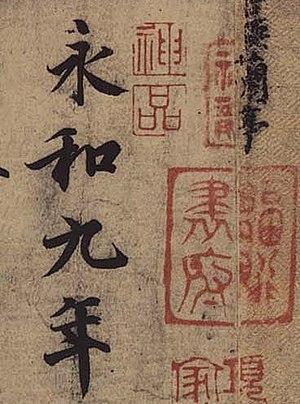
La calligraphie extrême-orientale, chinois simplifié : 书法 ; chinois traditionnel : 書法 ; pinyin : shūfǎ ; litt. « « méthode », « art d'écrire » » ; en coréen seoye hanja : 書藝 ; hangeul : 서예, en japonais : shodō, désigne l'ensemble des arts de la calligraphie des caractères chinois han.
L’art chinois, recouvre l'ensemble des arts de culture chinoise dans le monde chinois et la diaspora. La conception occidentale de l'art est utilisée en Chine à l'époque moderne, dans son sens le plus large, pour aborder toutes les formes d'art pratiquées en Chine tout au long de son histoire.
La dynastie Jin, divisée en Jin occidentaux ou Jin de l'Ouest ou Xi Jin et Jin orientaux ou Jin de l'Est ou Dong Jin, succède au Royaume de Wei de la période des Trois royaumes de Chine et compte en tout 15 empereurs. Ses capitales sont Luoyang puis Jiankang, avec un bref intermède à Chang'an. Les Seize Royaumes occupent le Nord de la Chine durant la période des Jin orientaux. Ces derniers finissent par être évincés en 420 par la dynastie Liu-Song ou Song du Sud, événement qui marque le début de la période des dynasties du Nord et du Sud.